Evan Bates

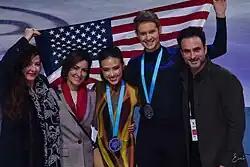
Chock/Bates with coaches, Marie-France Dubreuil and Patrice Lauzon at the 2022-23 Grand Prix Final

On July 1, 2011, Bates and Madison Chock announced their partnership and that they would continue to be coached by Shpilband and Zueva. They finished fourth at the 2011 Skate Canada International, fifth at the 2011 Trophée Éric Bompard, and 5th at the 2012 U.S. Championships. After Zueva and Shpilband ended their coaching partnership, Chock/Bates were the first team to announce that they would continue training with Shpilband.